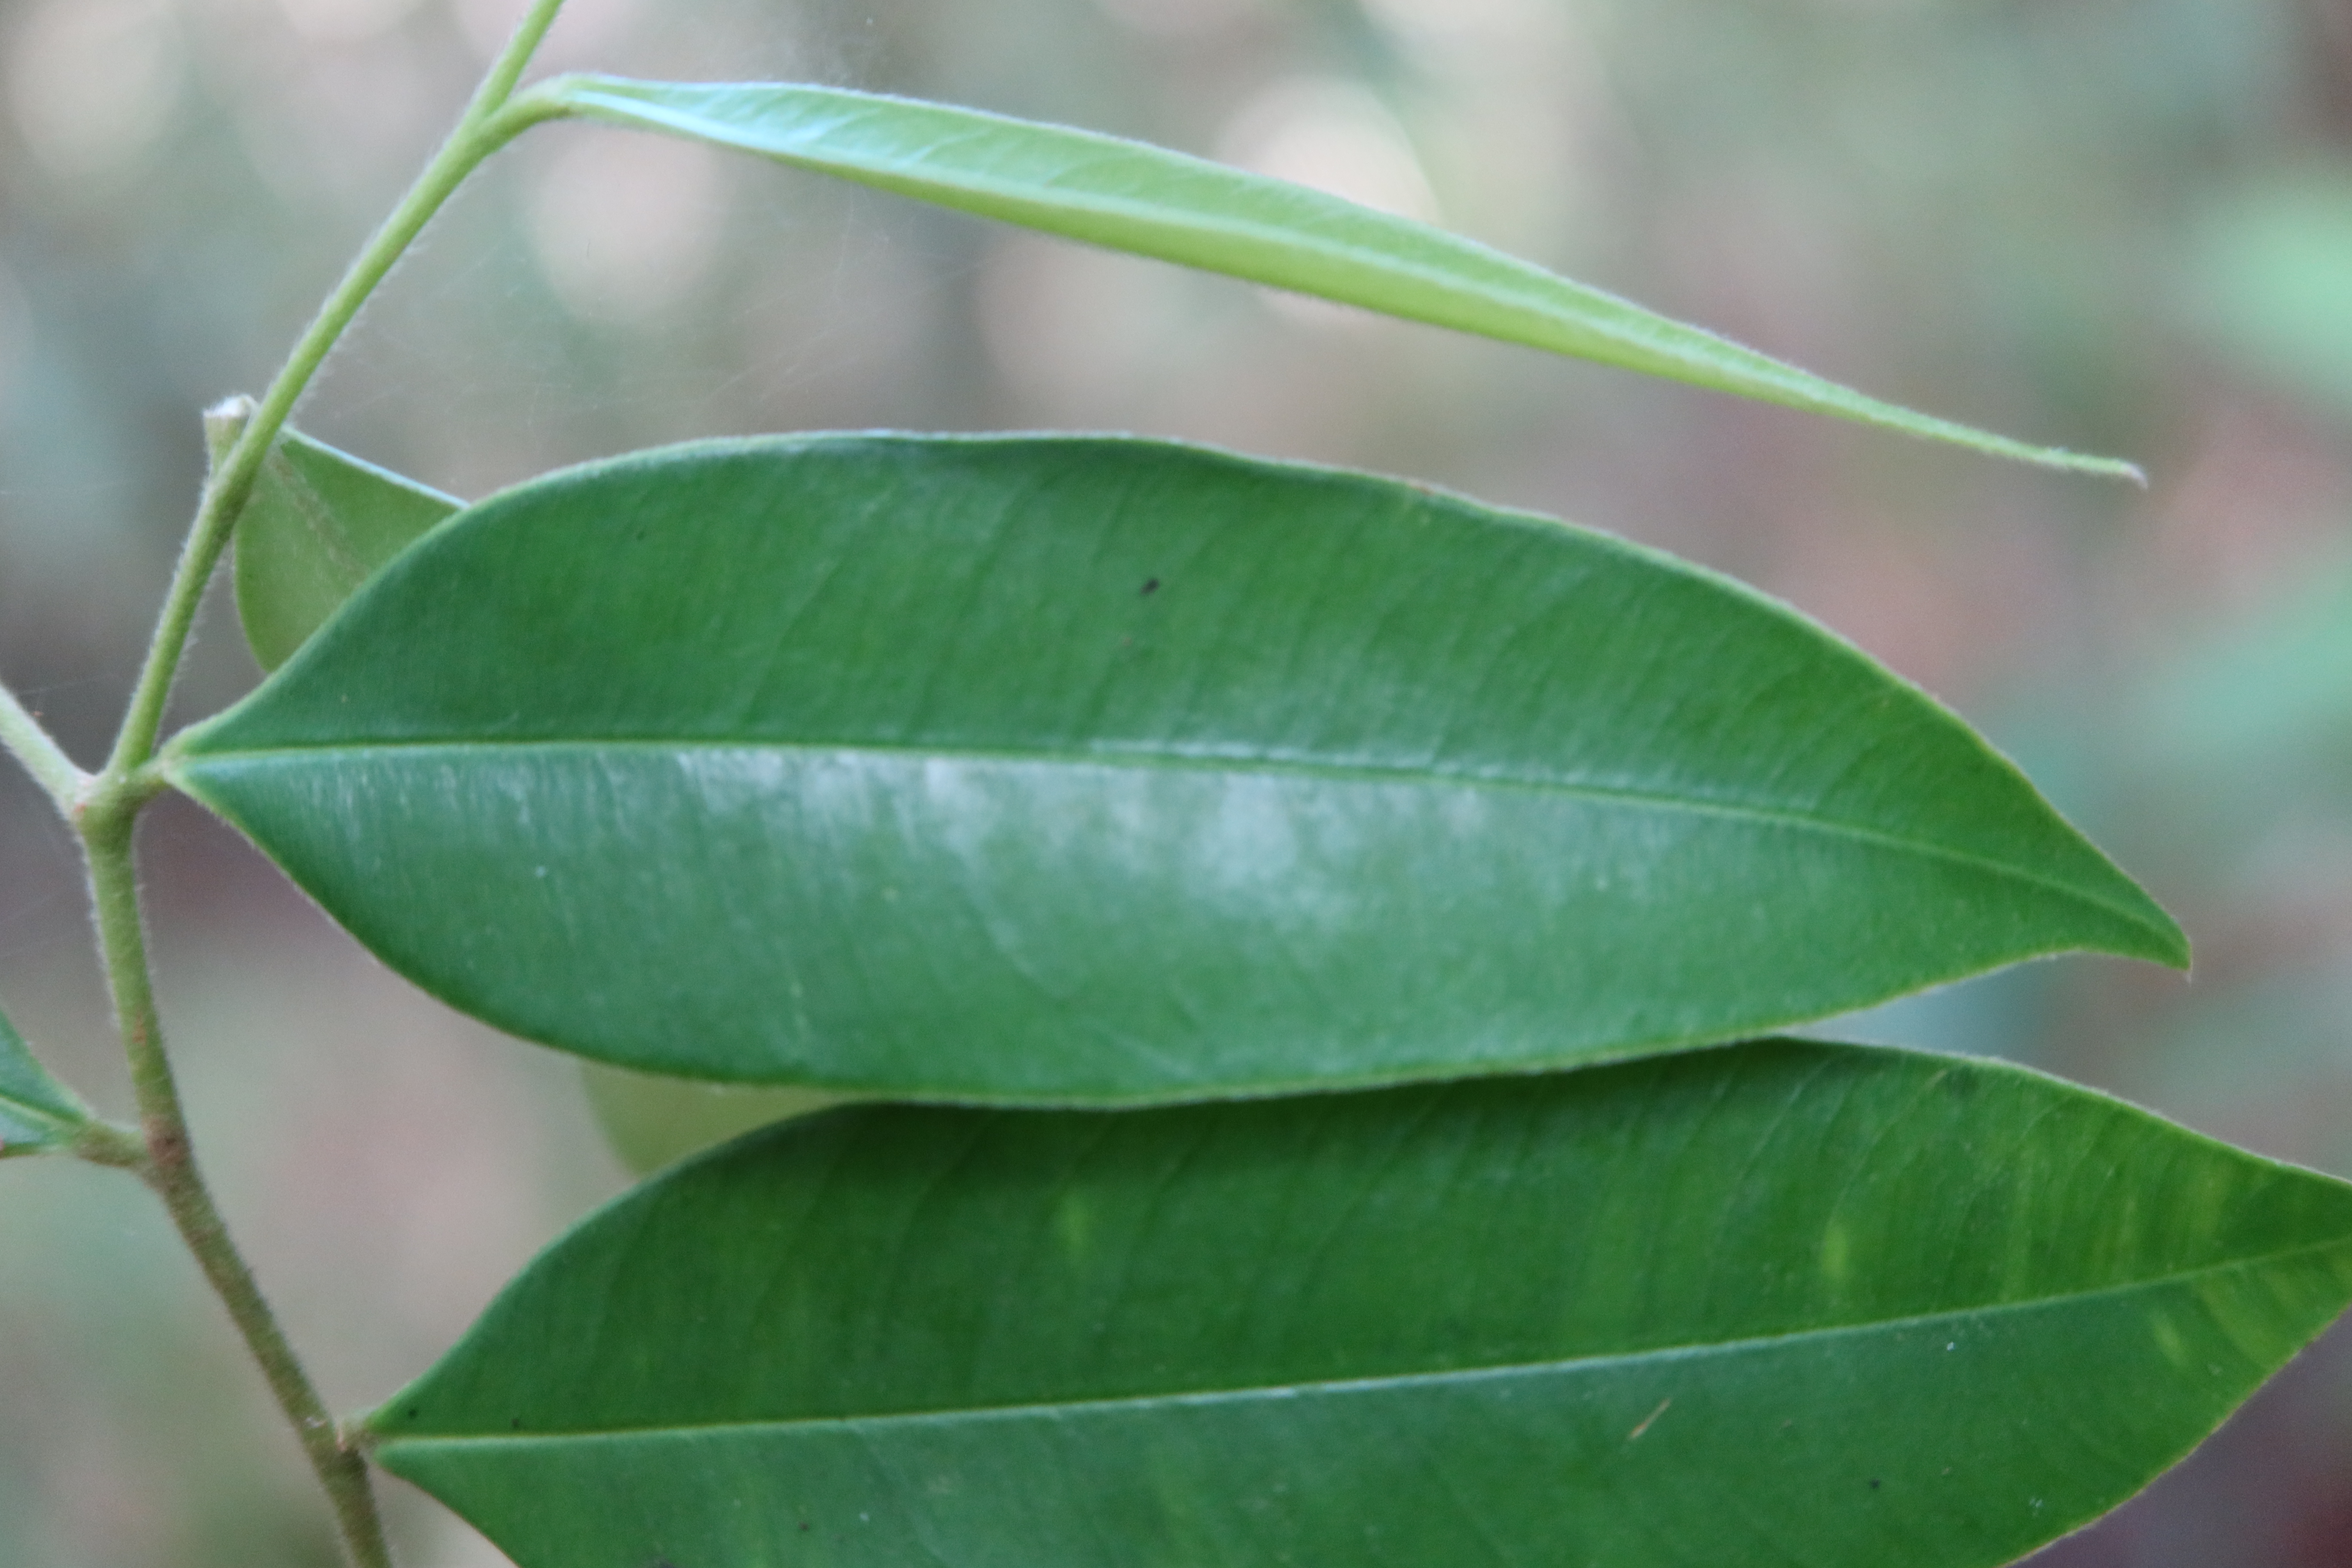
Label: Healthy